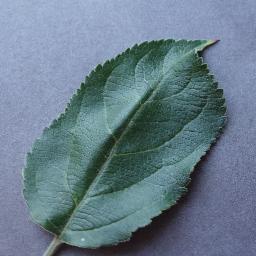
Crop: apple
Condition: healthy